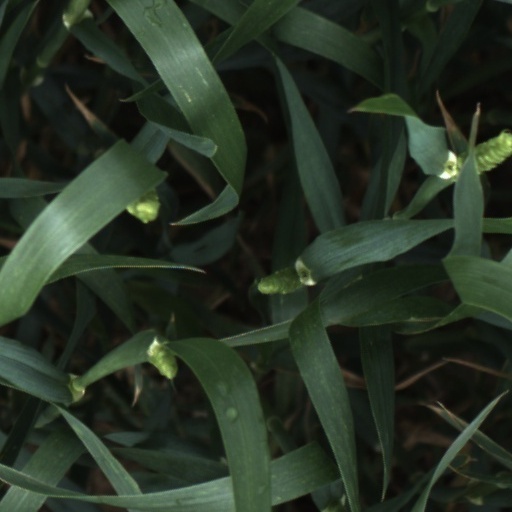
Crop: wheat